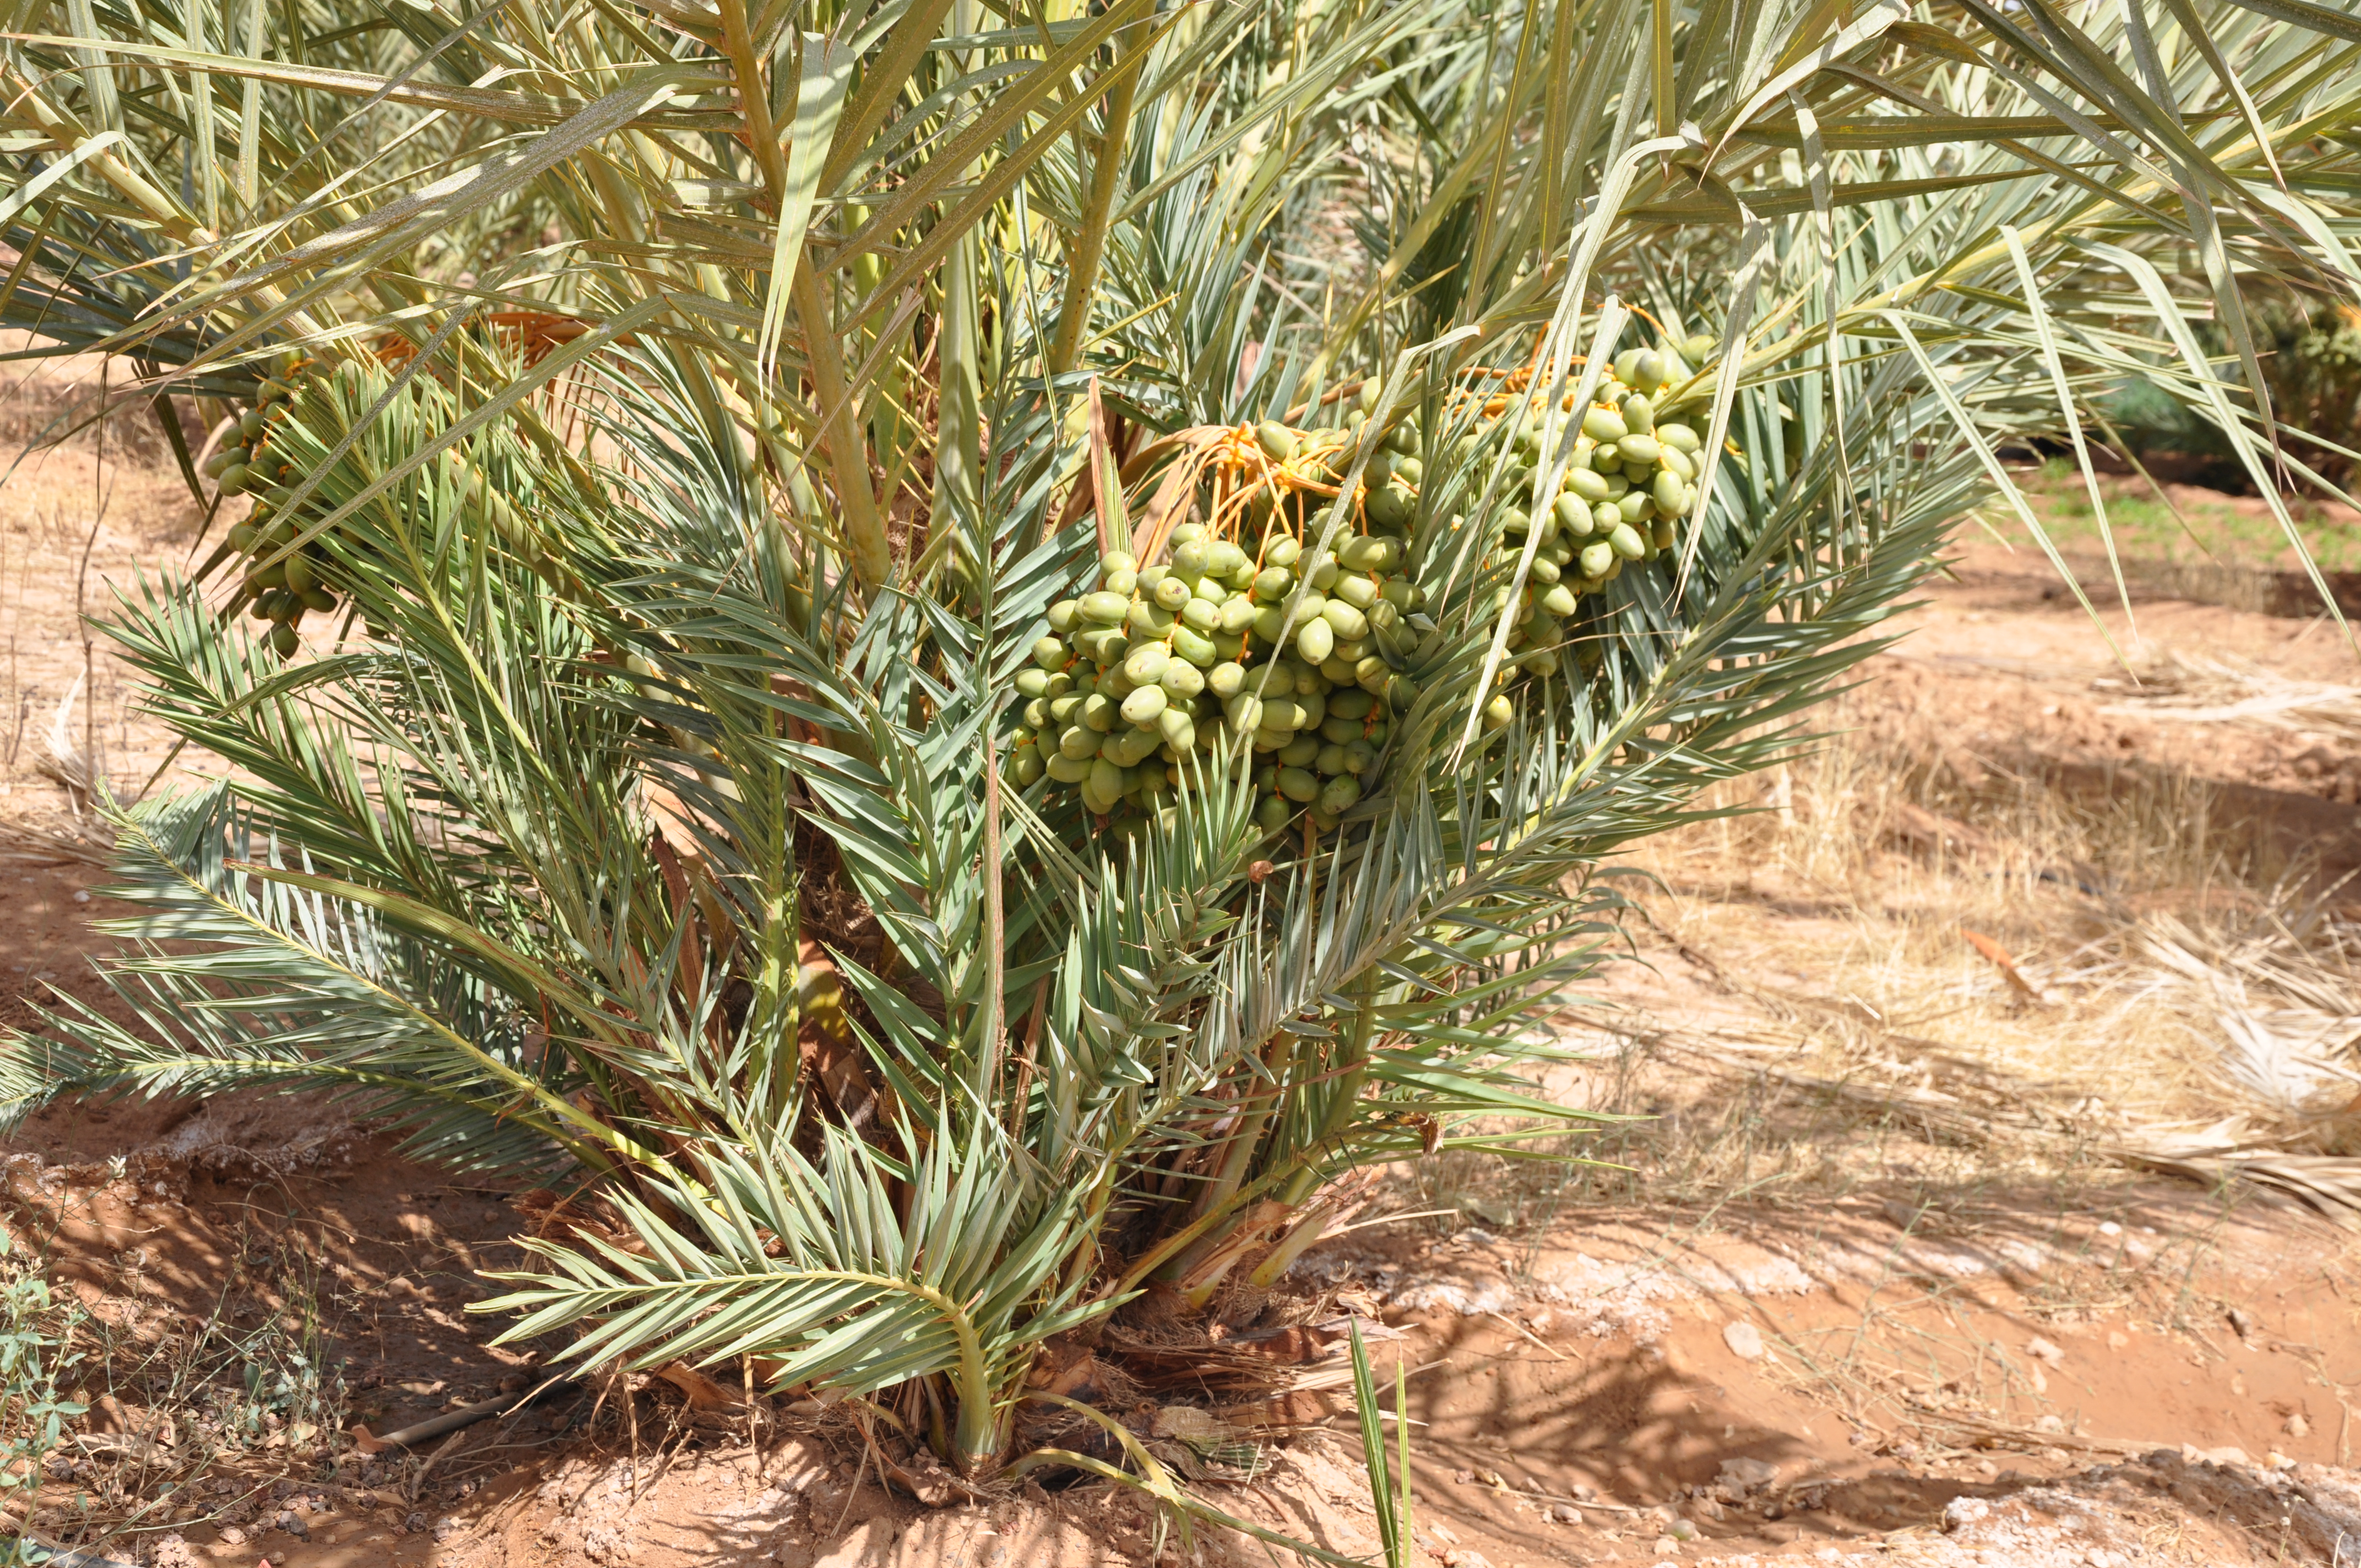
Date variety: Boumajhoul